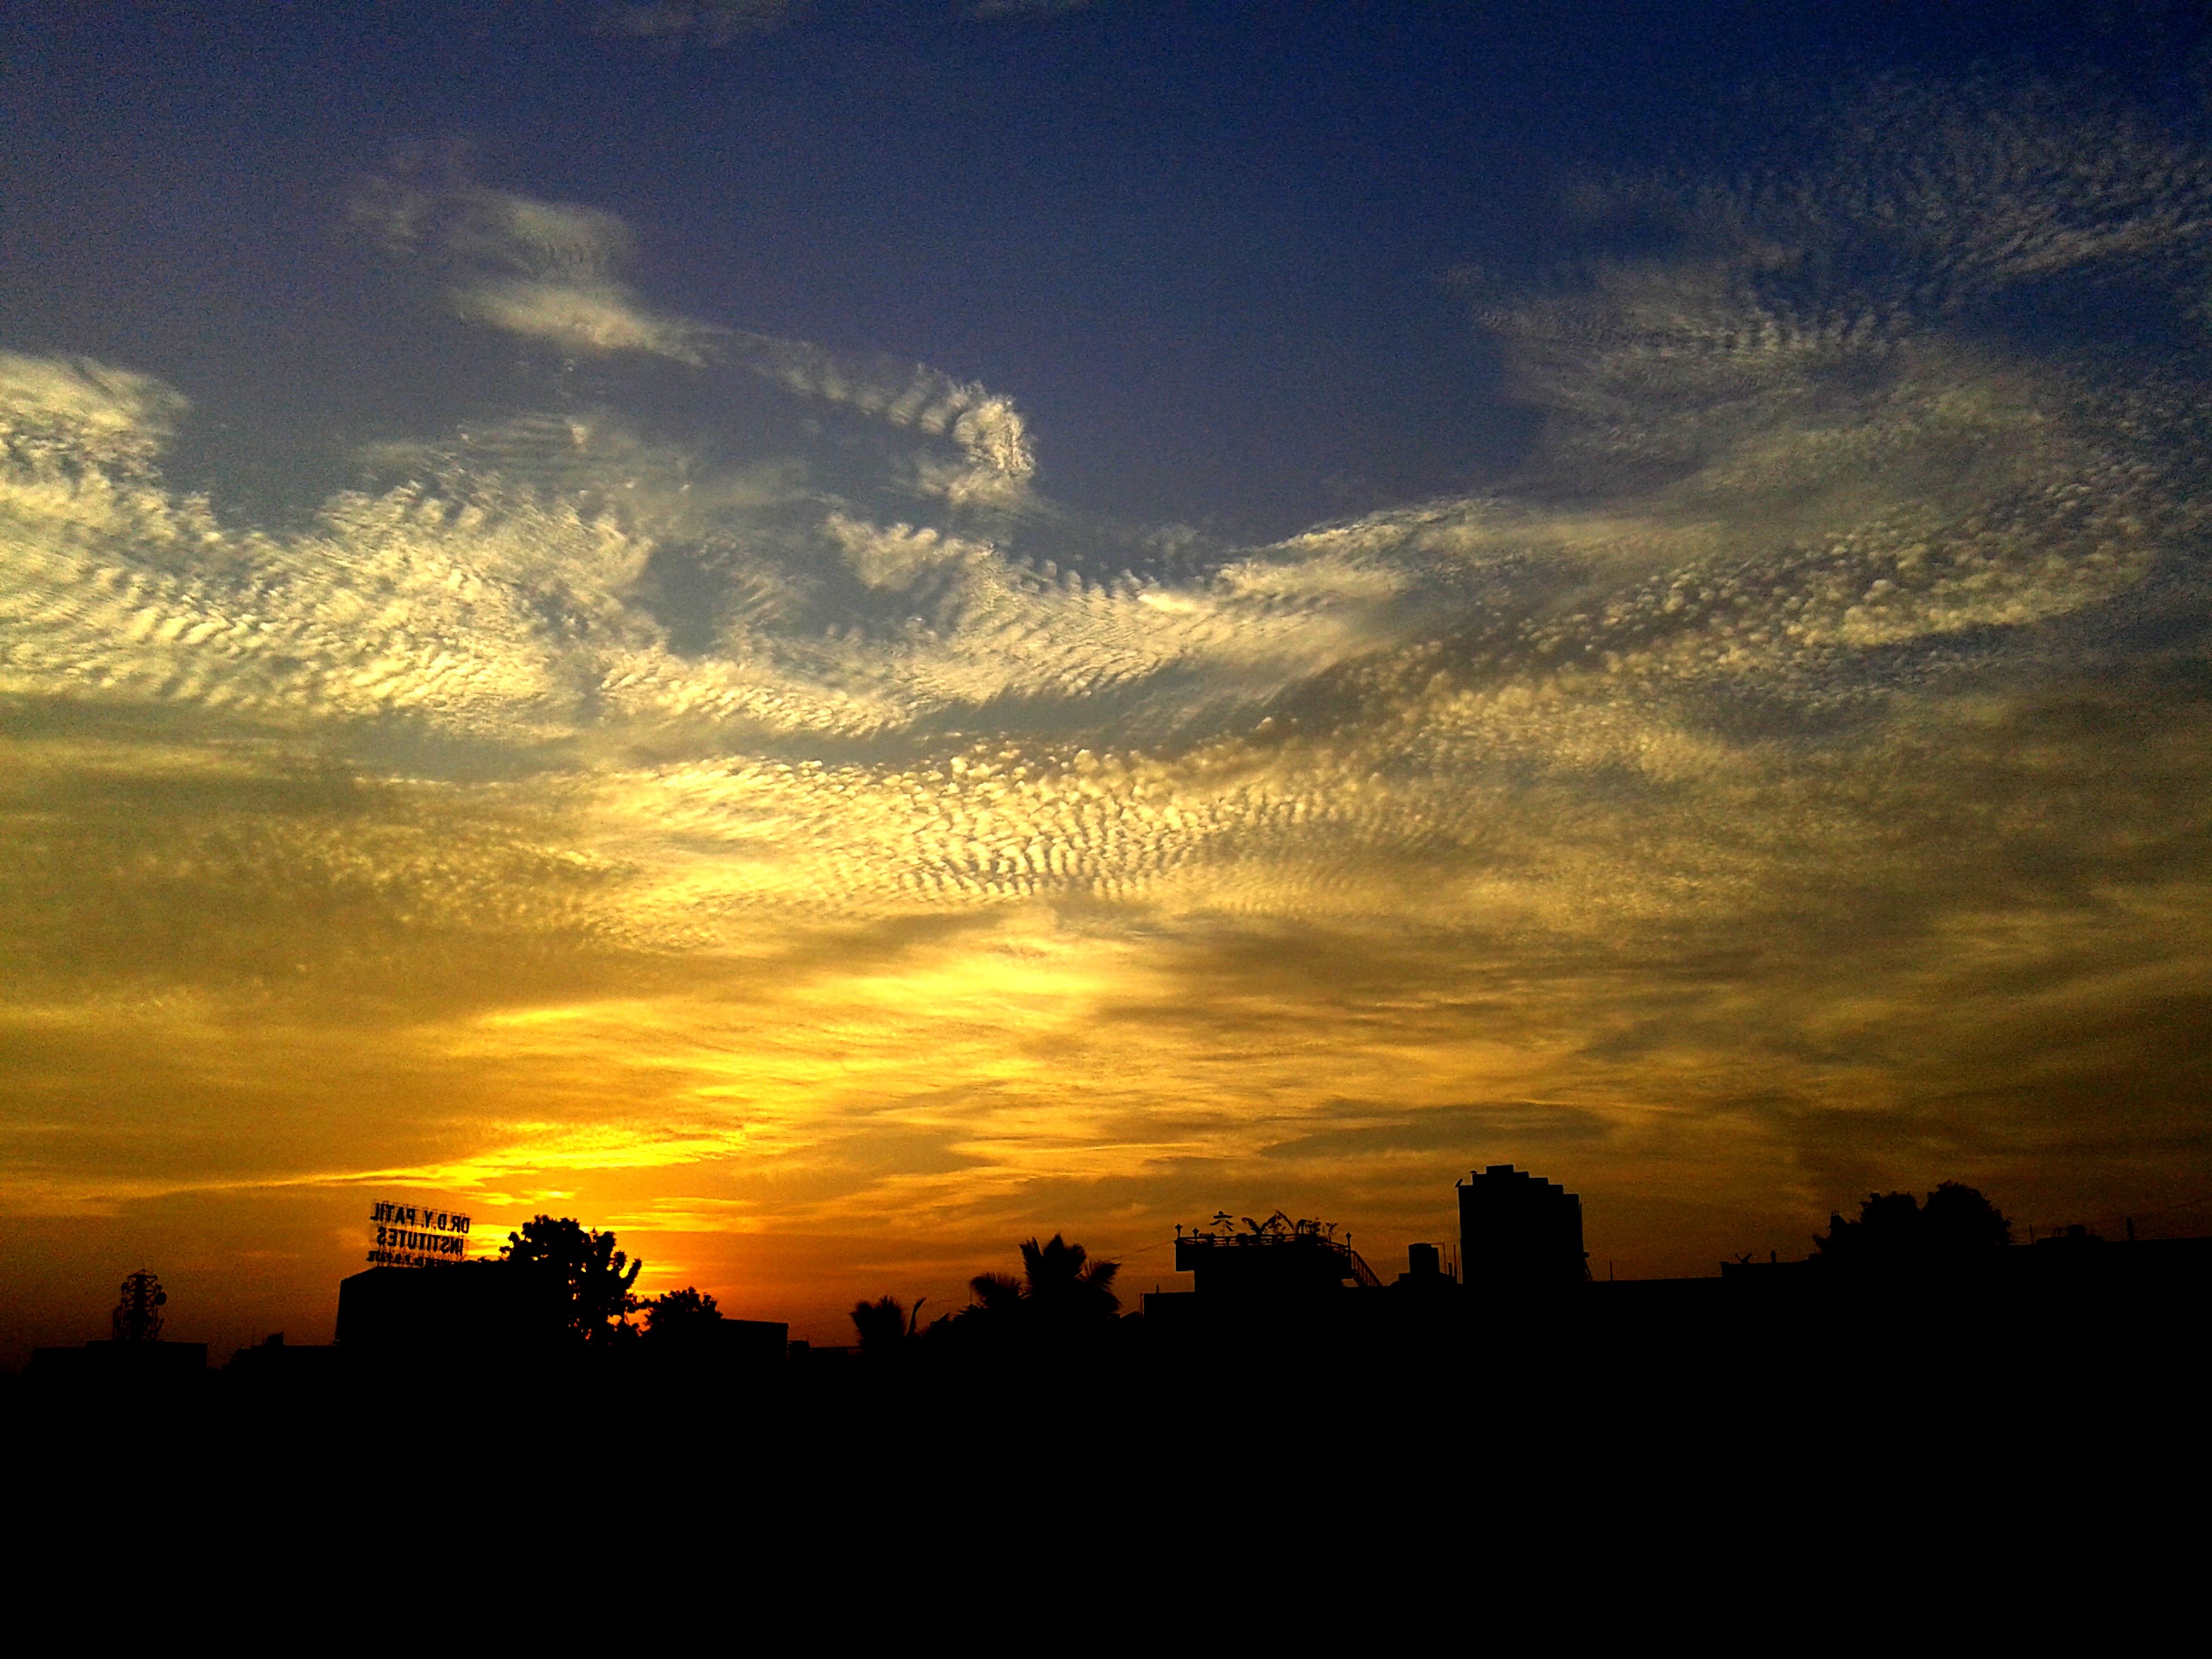
horizon, cloud, sky, sun, sunrise, sunset, skyline, field, sunlight, morning, dawn, atmosphere, dusk, evening, afterglow, red sky at morning